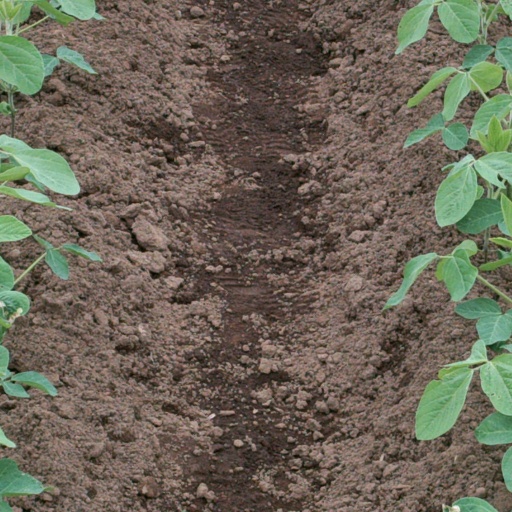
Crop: soybean